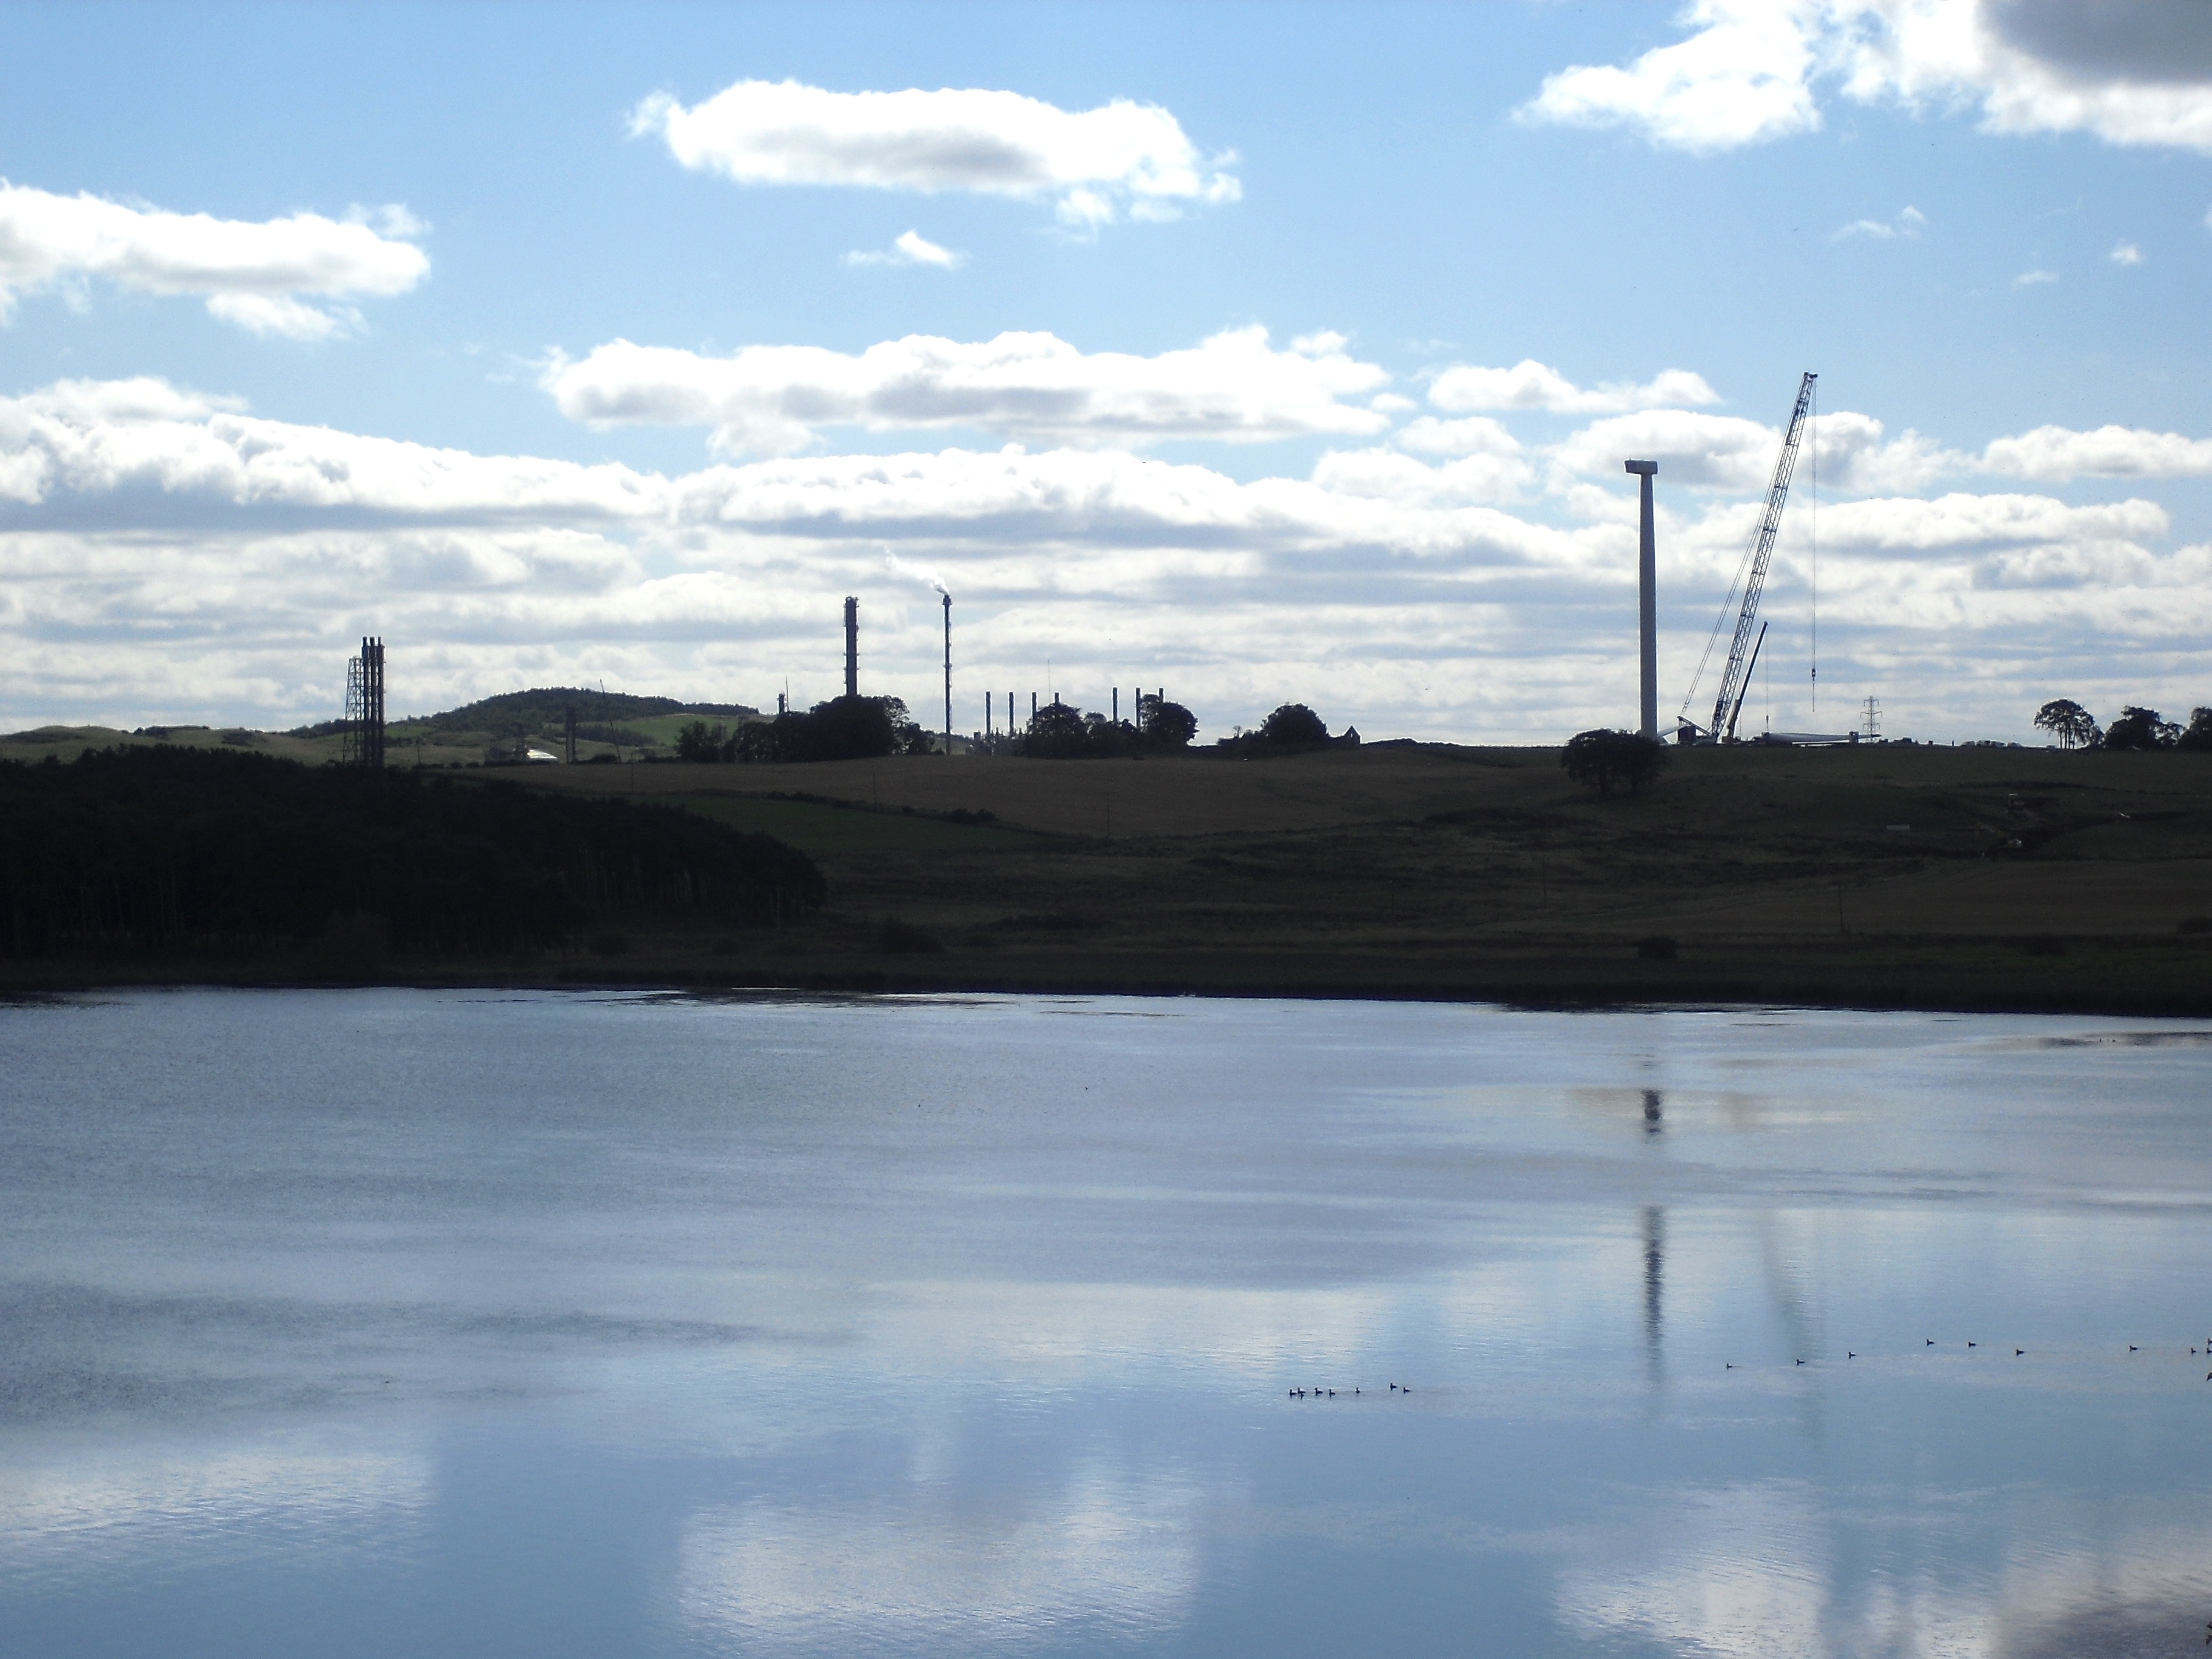
sea, water, cloud, lake, wind, construction, reflection, machine, wetland, loch, atmosphere of earth, industrial turbine